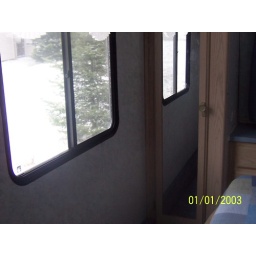
side window in bedroom with back closet